Microsoft and open source

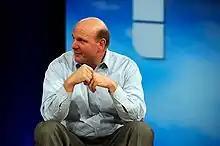
Microsoft CEO Steve Ballmer

In November 2006, Microsoft and Novell announced a broad partnership to make sure Windows interoperates with SUSE Linux. The initial agreement endured until 2012 and included promises not to sue over patents as well as joint development, marketing and support of Windows – Linux interoperability solutions. In addition, Microsoft and Novell agreed to work to ensure documents created in the free OpenOffice.org productivity suite can seamlessly work in Office 2007, and vice versa. Both companies also agreed to develop on translators to improve interoperability between Office Open XML and OpenDocument formats. The company also purchased 70,000 one-year SUSE Linux Enterprise Server maintenance and update subscription coupons from Novell. Microsoft could distribute the coupons to customers as a way to convince them to choose Novell's Linux rather than a competitor's Linux distribution.